Limax dacampi

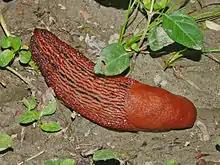
A live individual of "Limax cf. dacampi"

"Limax dacampi" reaches a length of about . The body is reddish with two dark bands along the sides or dark spots on the back, excluding the mantle. The head and tentacles are grayish. The sole is light-colored.